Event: Nepal Earthquake
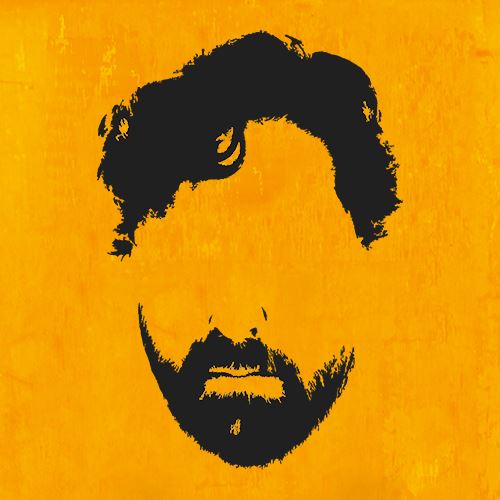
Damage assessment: no_damage